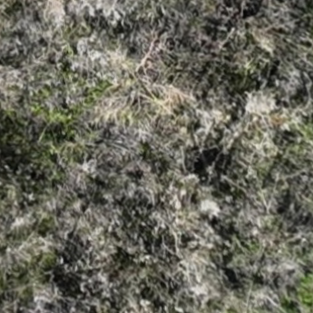
Month: october